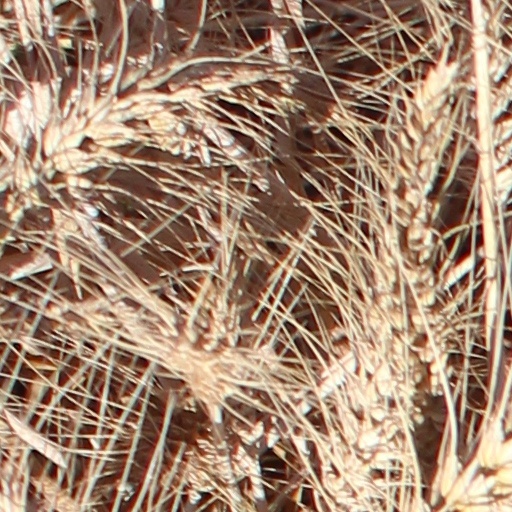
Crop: wheat